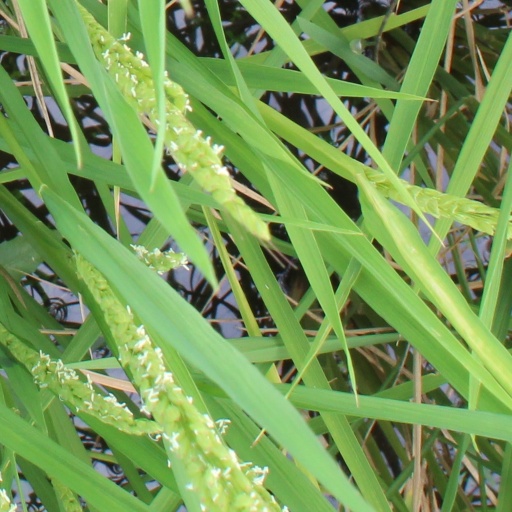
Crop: rice